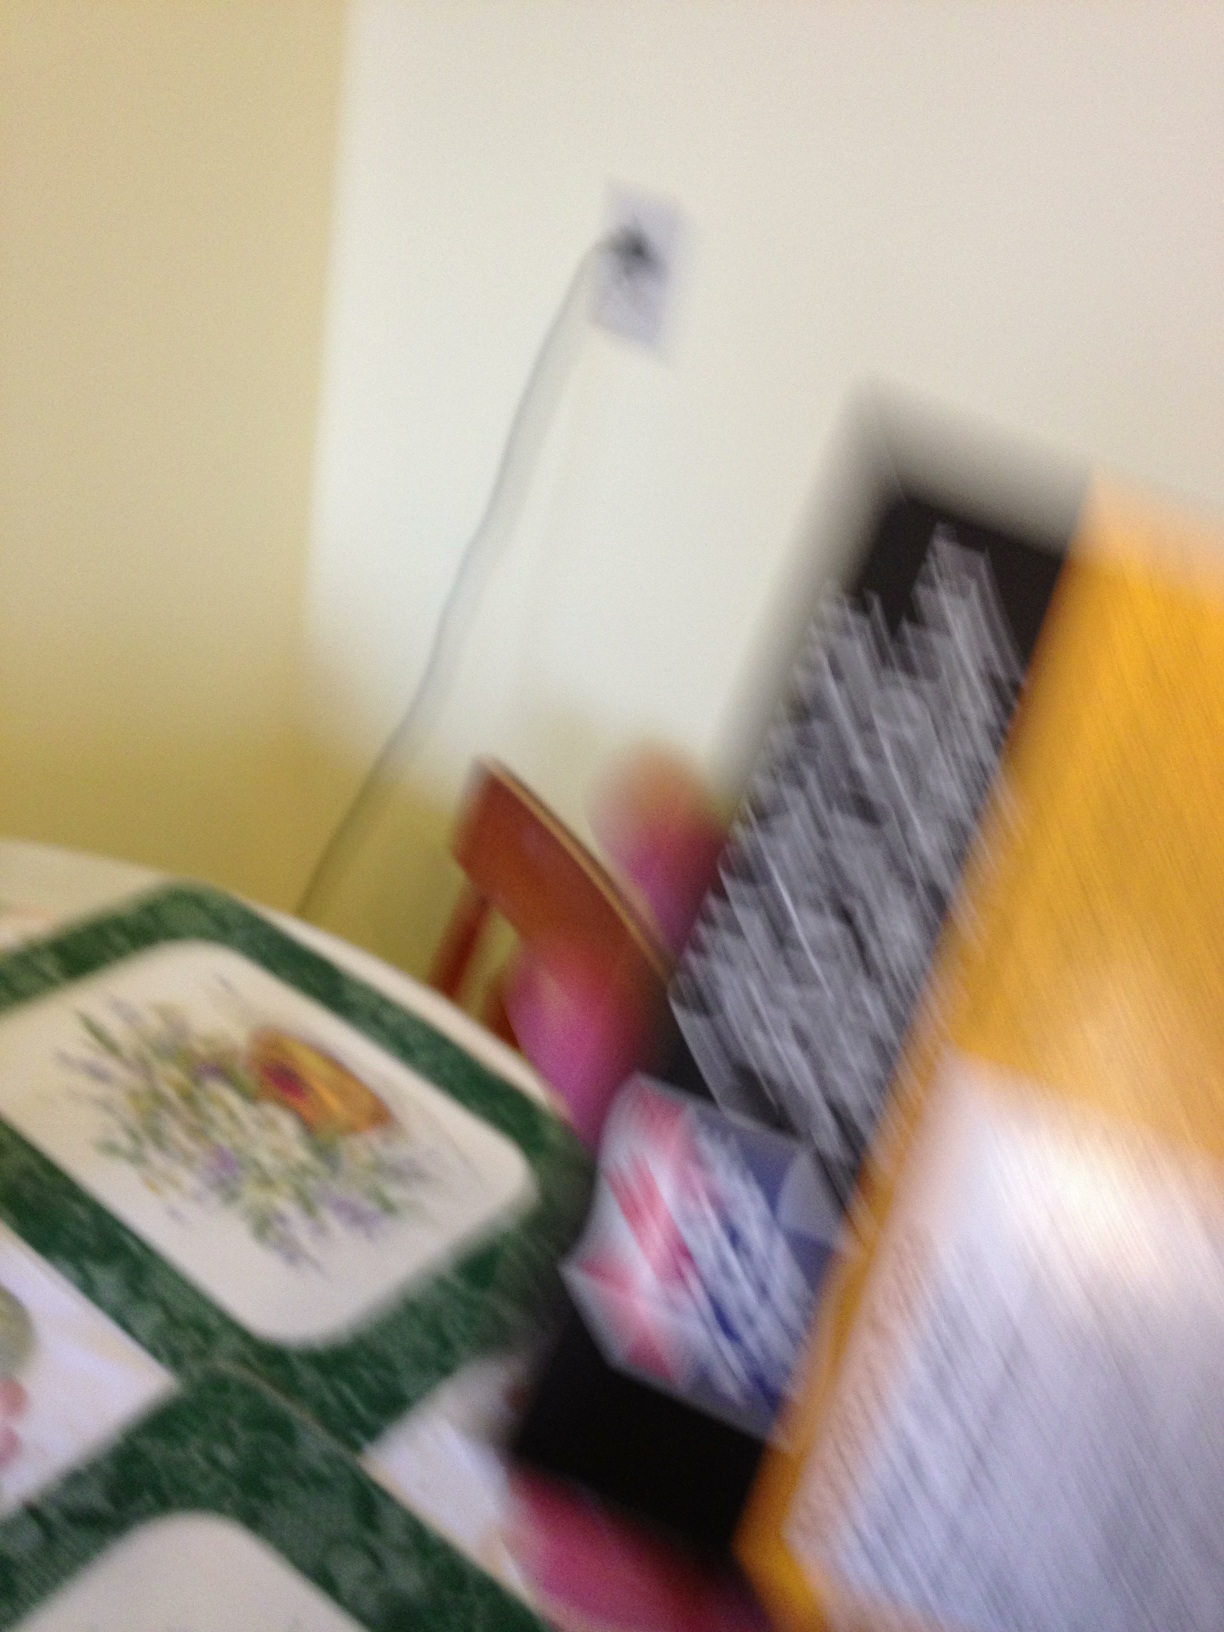Question: Hi, please tell me what's in the box in my right hand.
Answer: unanswerable